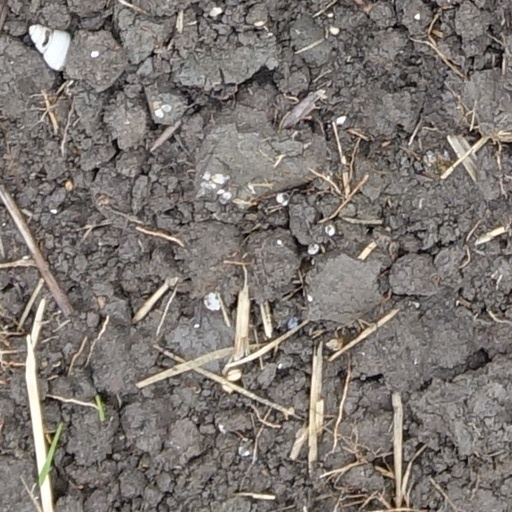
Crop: wheat